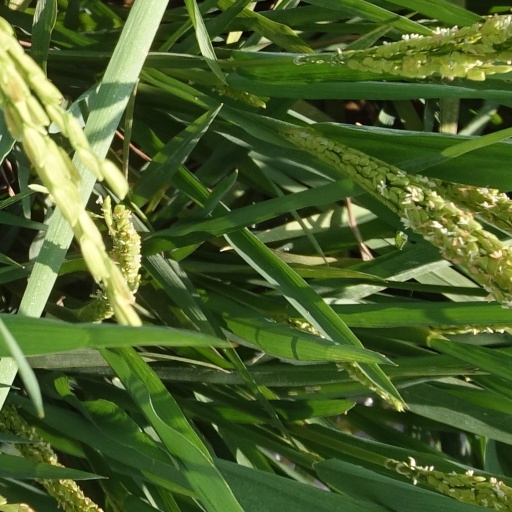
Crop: rice